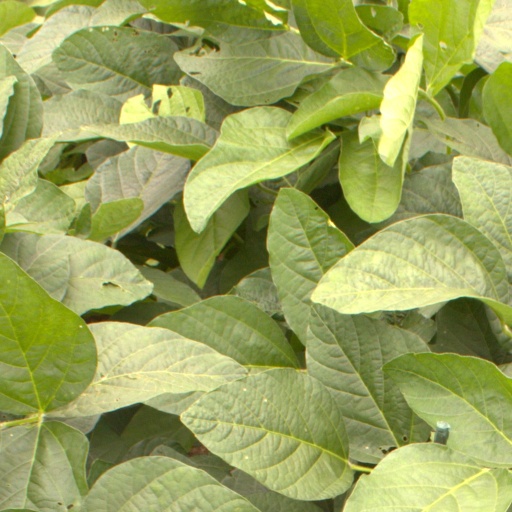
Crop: soybean